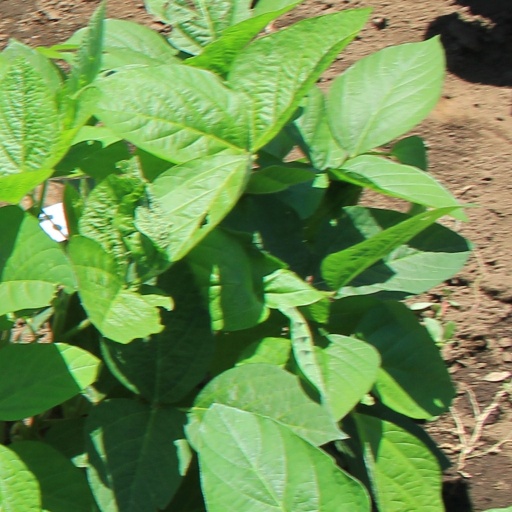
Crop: soybean